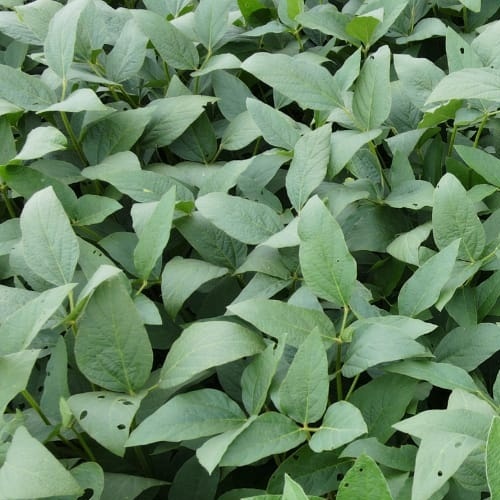
Label: Diabrotica_speciosa